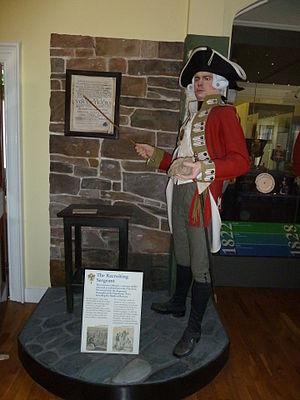
Historiquement, un sergent recruteur est un sous-officier auquel est confié la tâche de recruter de nouveaux soldats. De nos jours, cette appellation est passée dans le langage courant, avec une connotation négative, pour désigner certains prosélytes et leurs agissements.